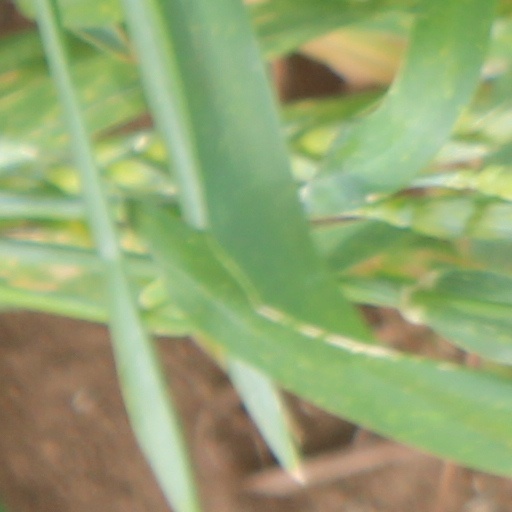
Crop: wheat